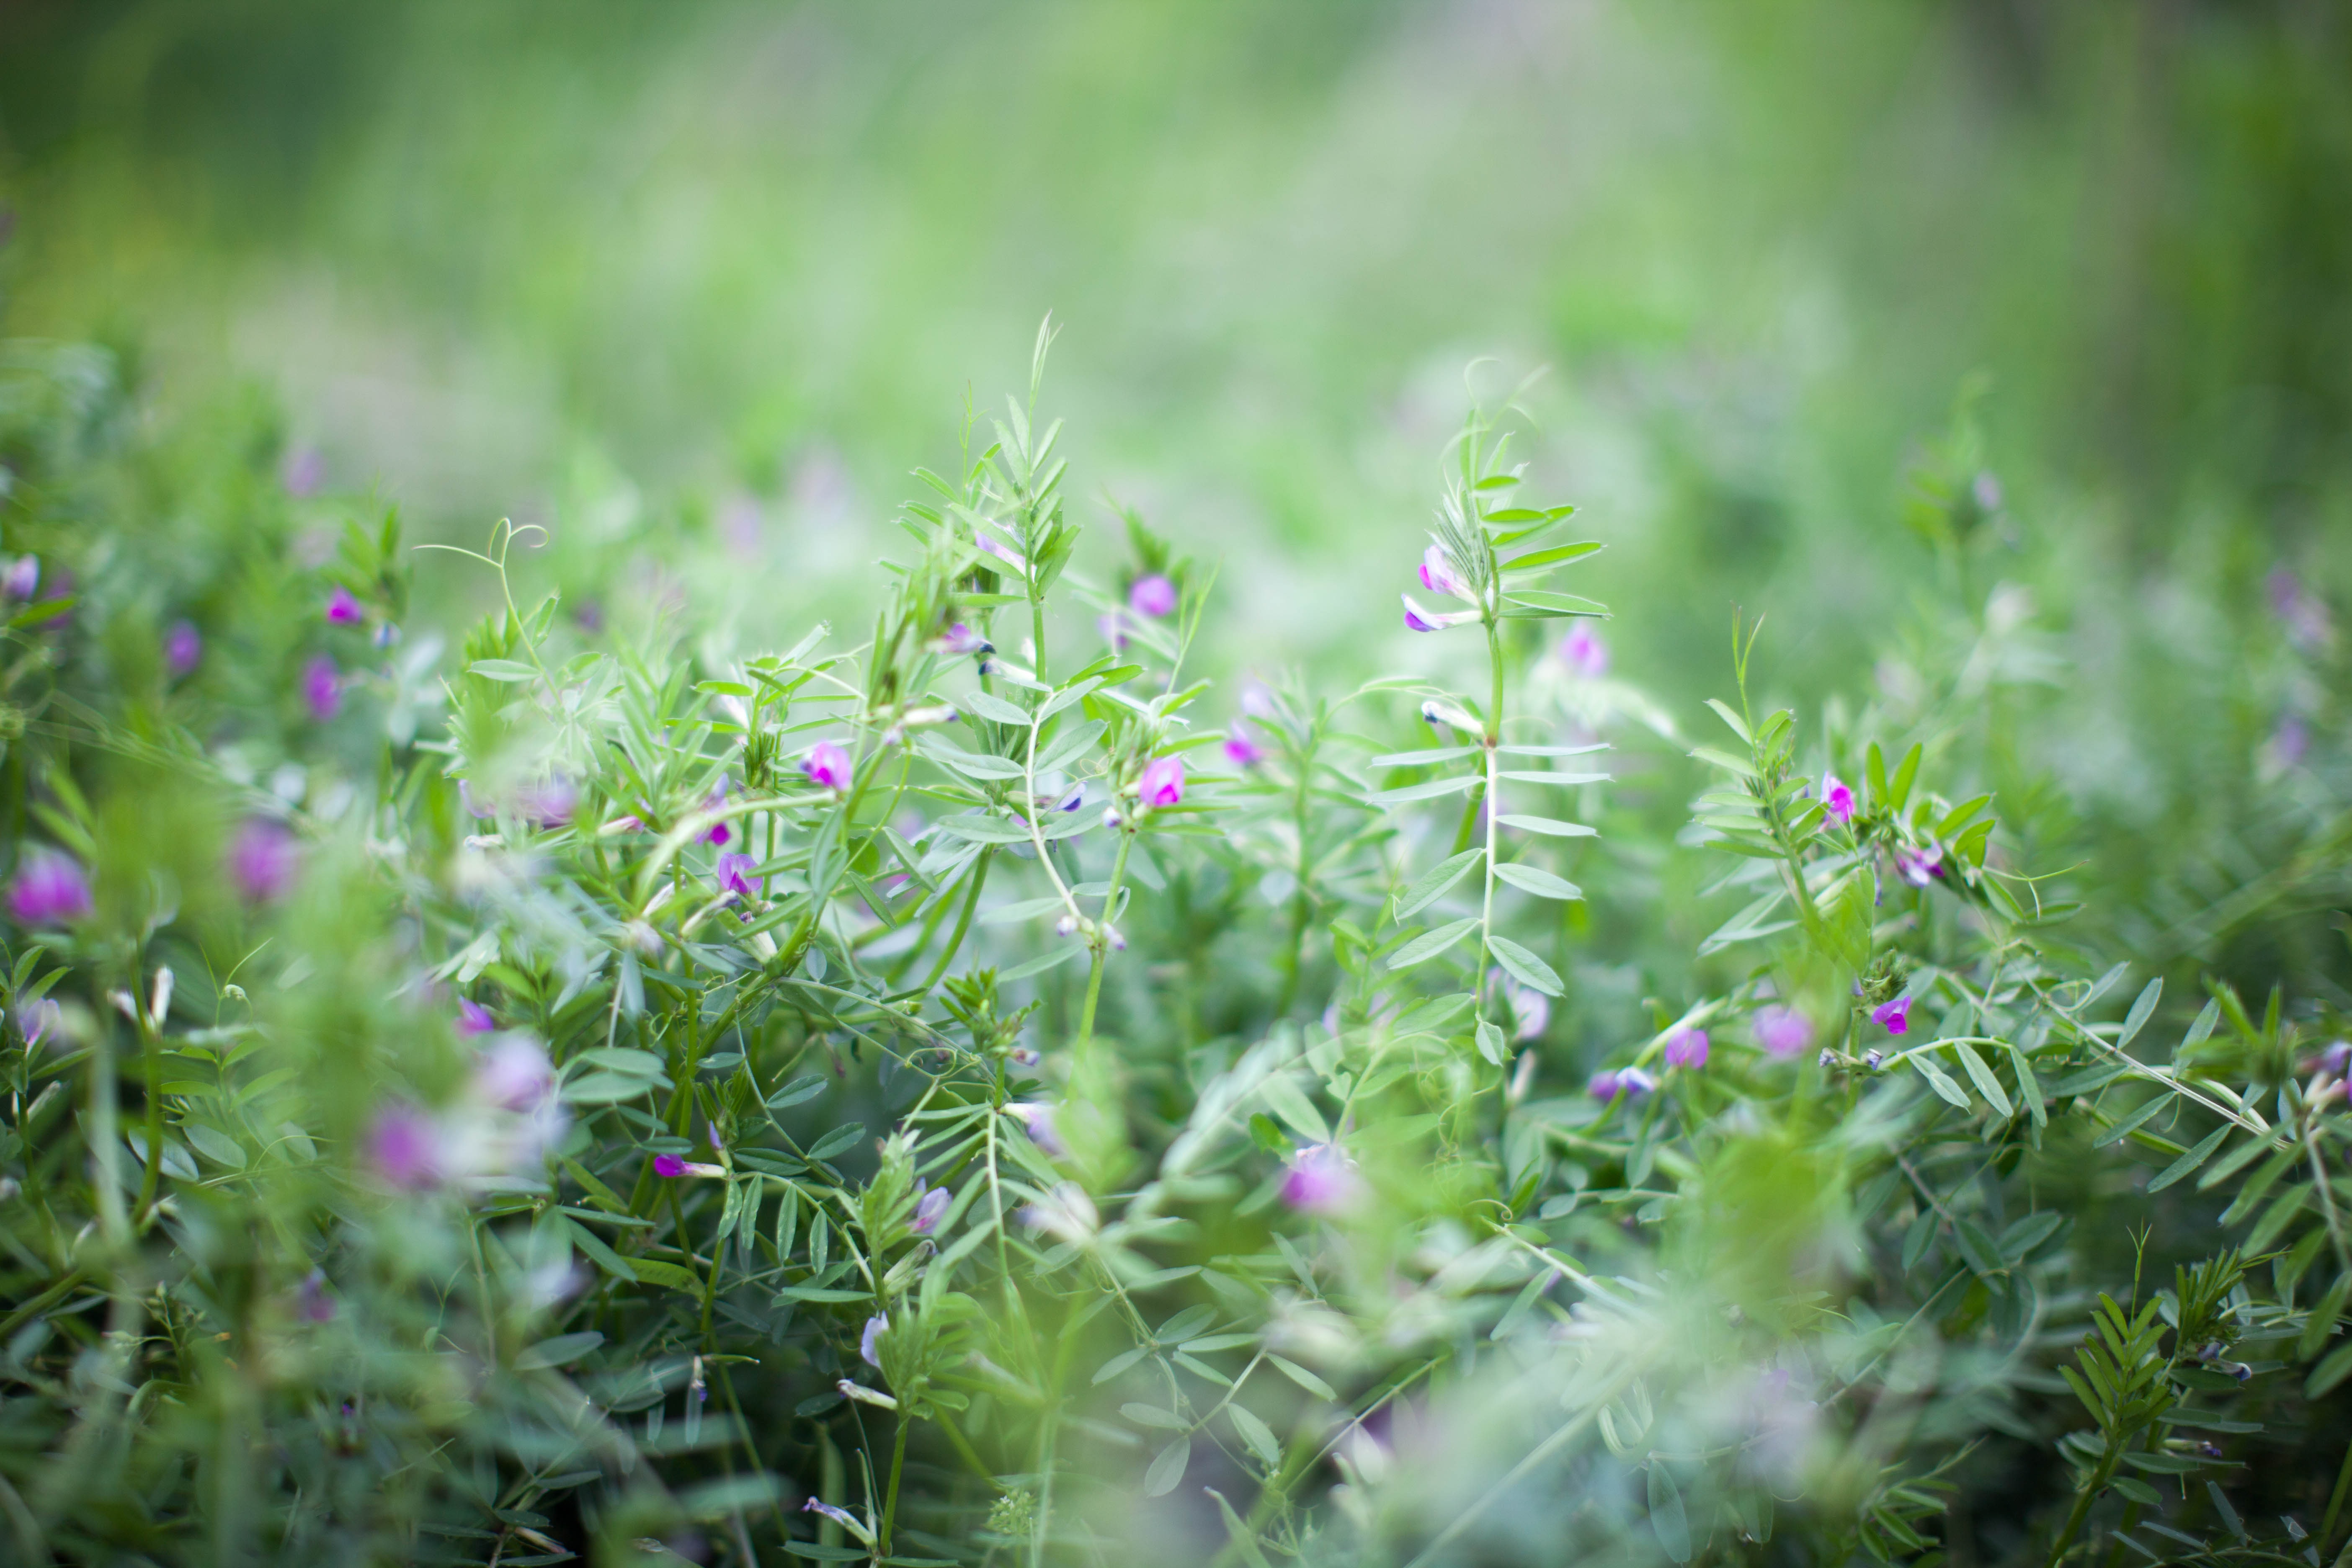
nature, grass, plant, field, lawn, meadow, leaf, flower, pool, green, herb, factory, blue, flora, wildflower, background, flowering plant, grass family, land plant